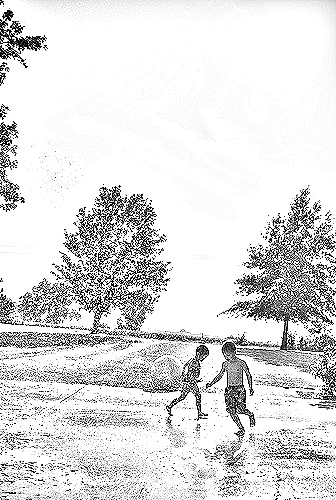
Portrait style: Sketch Portrait